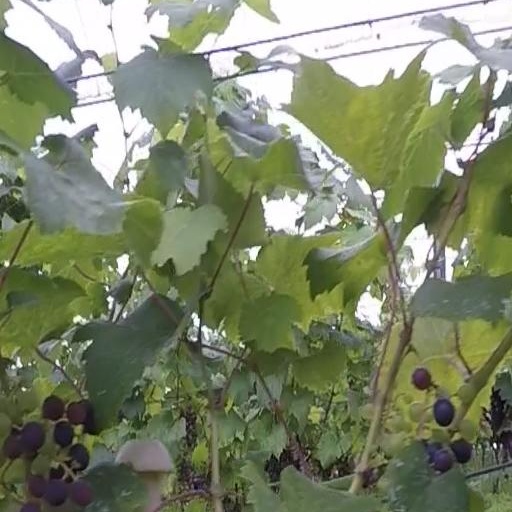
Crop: grape